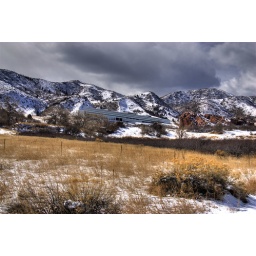
Surrounded by red rock formations, scrub oak trees and snowy foothills, the Lockheed Martin office building, Littleton, Colorado.